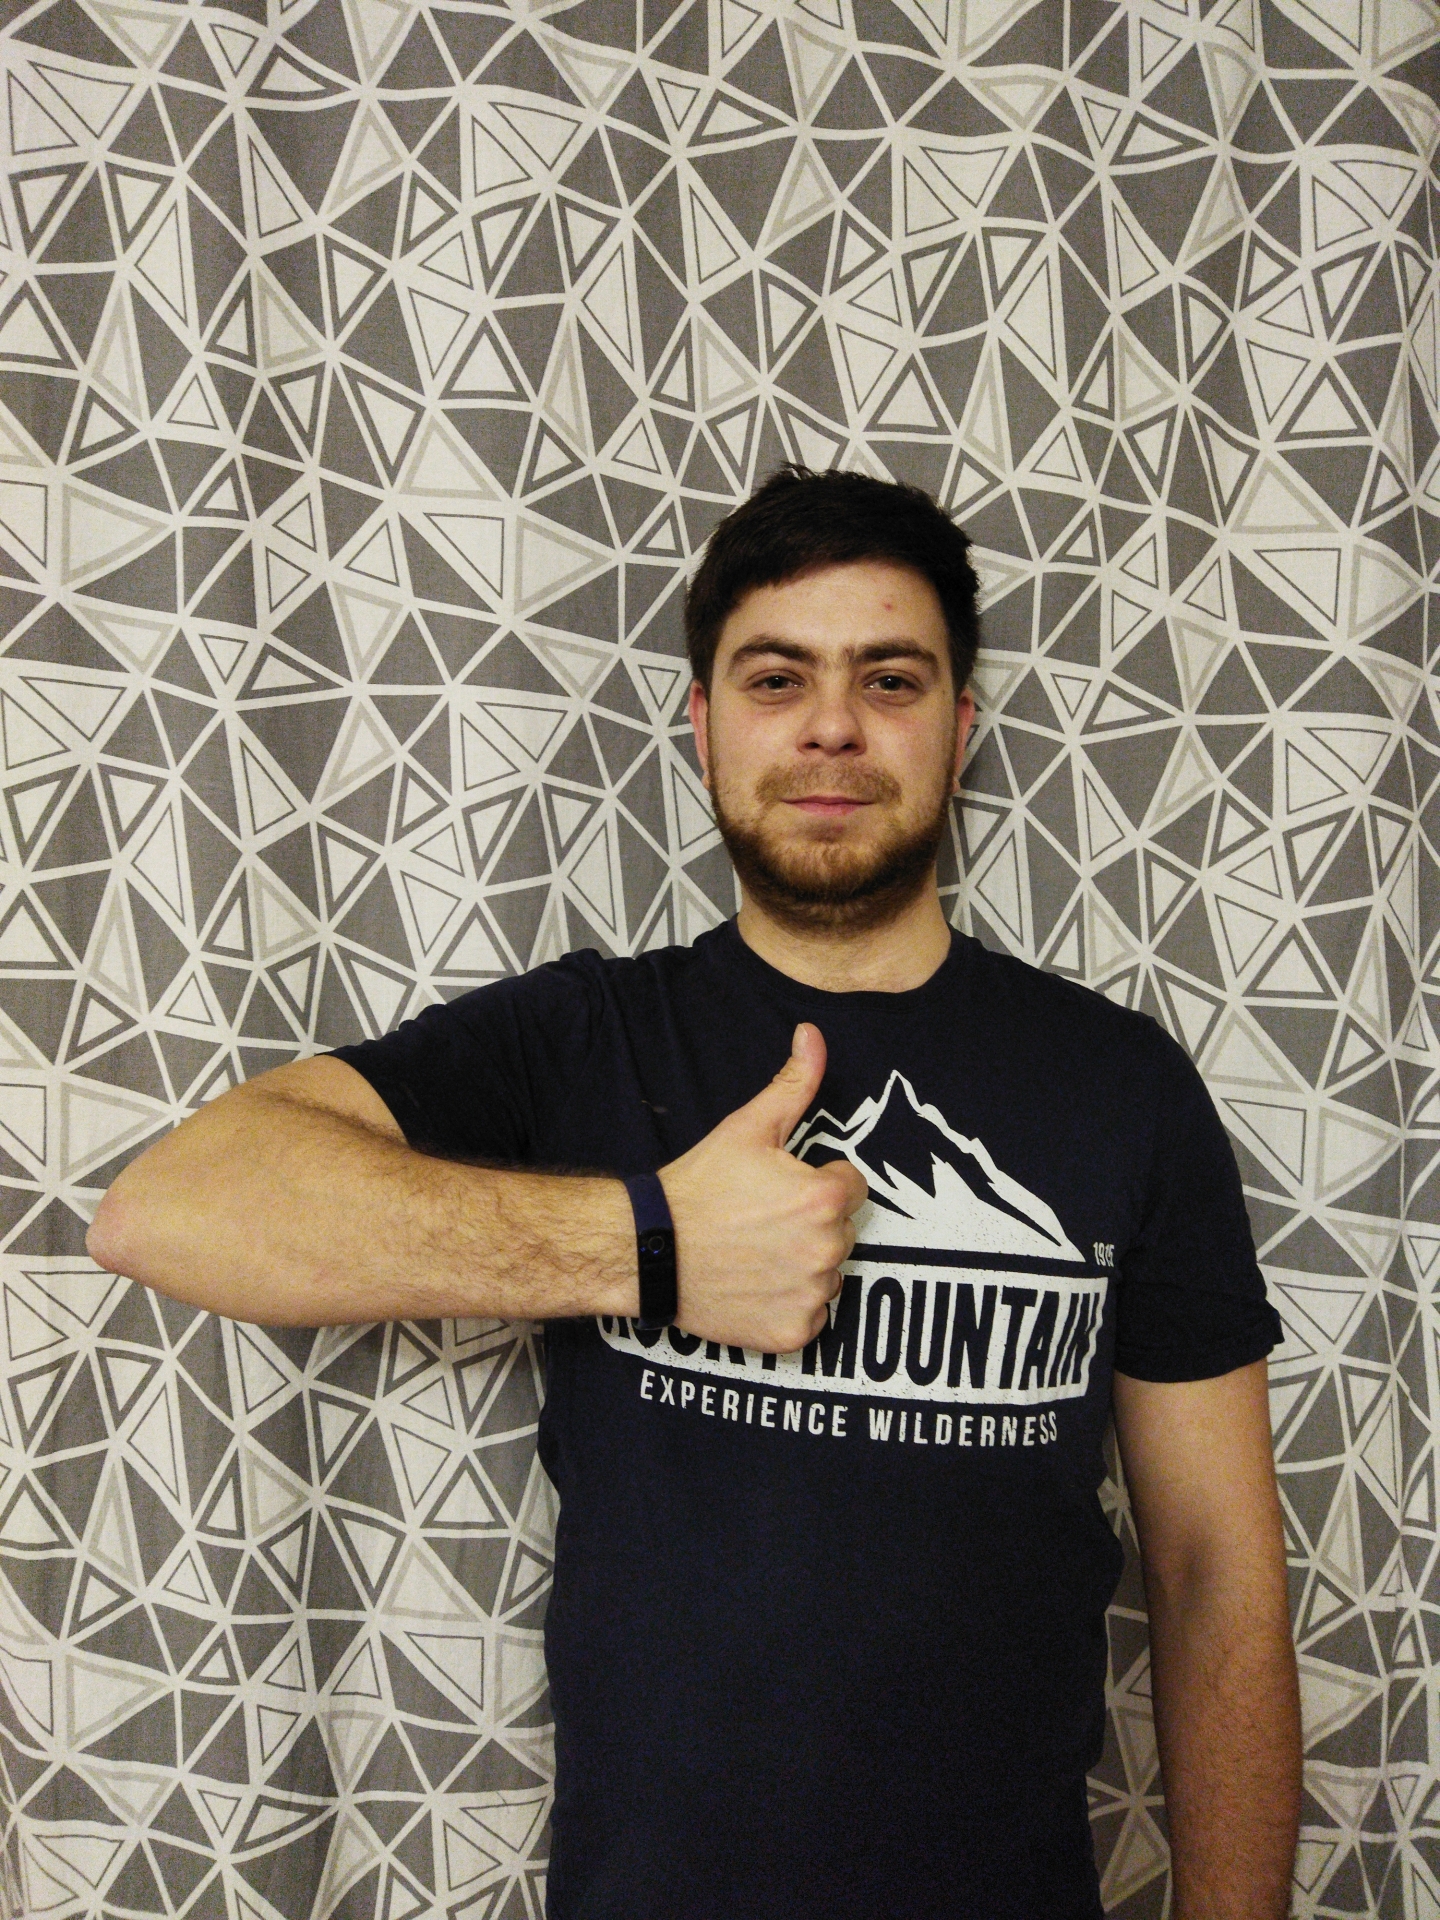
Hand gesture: like